Nuremberg eggs

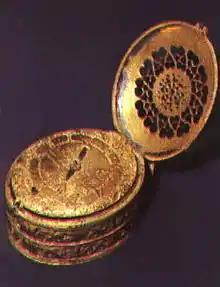
A Nuremberg egg watch of the late 16th century

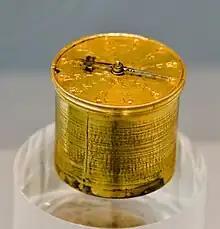
The oldest Nuremberg "clock-watch" preserved dates to c. 1550, after Henlein's death. Kept in "Germanisches Nationalmuseum", this is the so-called "Henlein-Uhr", and its association with Henlein's workshop, and even its authenticity, has long been controversial.

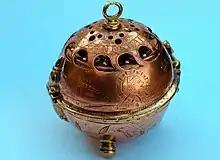
The 1505 pomander watch

A Nuremberg egg (German: "Nürnberger Ei") is a type of small ornamental spring-driven clock made to be worn around the neck, produced in Nuremberg in the mid-to-late 16th century.